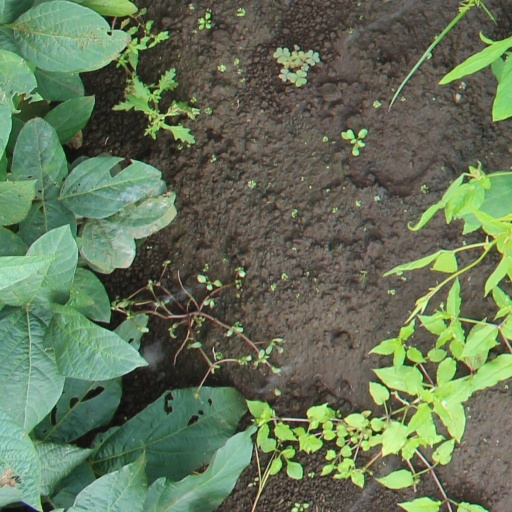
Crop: soybean